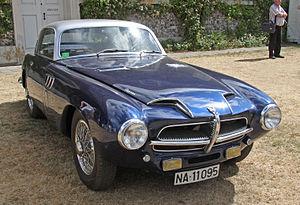
La Pegaso Z-102 est une voiture du constructeur espagnol ENASA, exposée au Salon de Paris 1951.